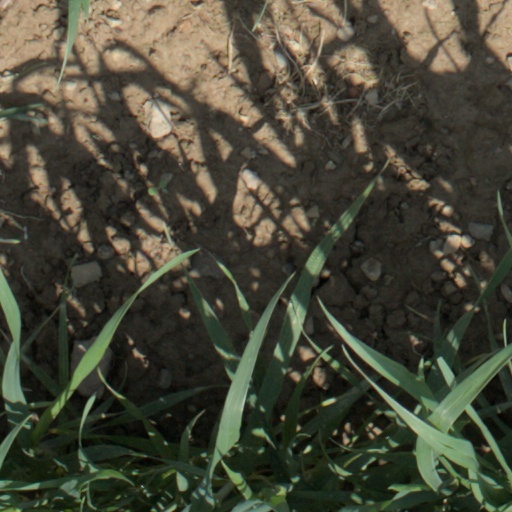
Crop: wheat